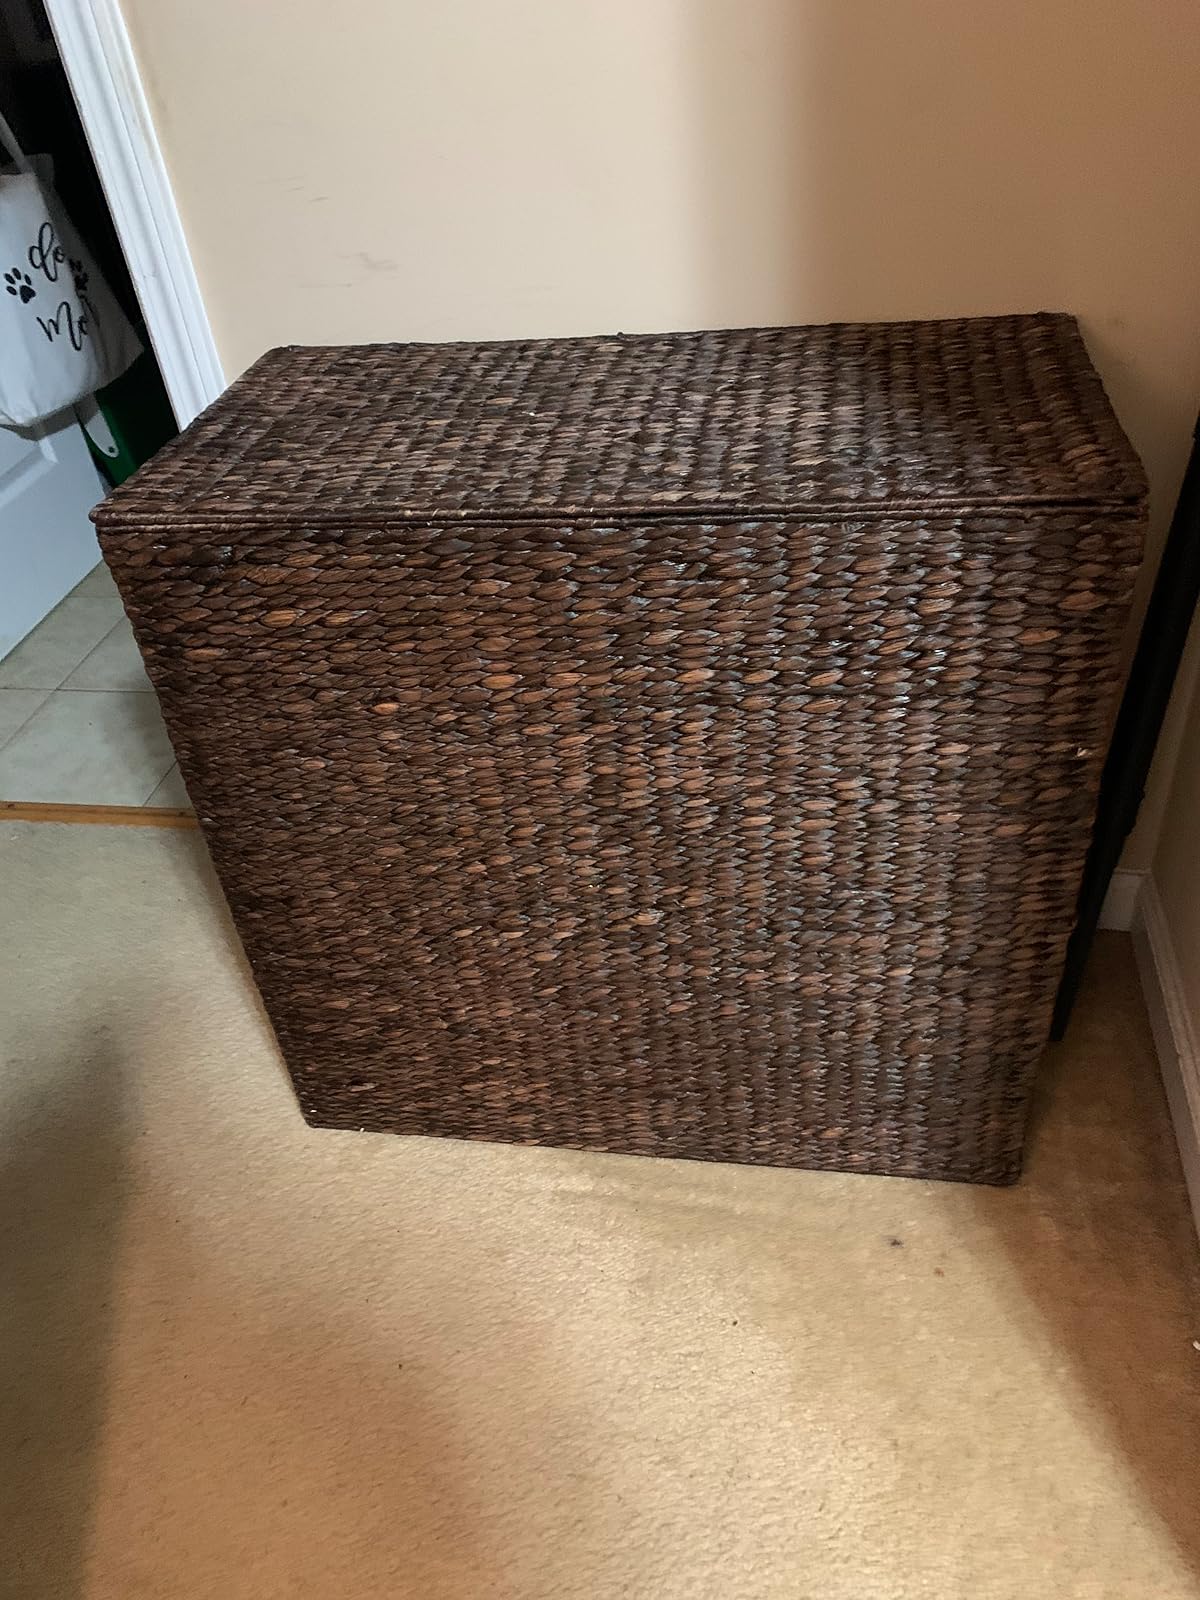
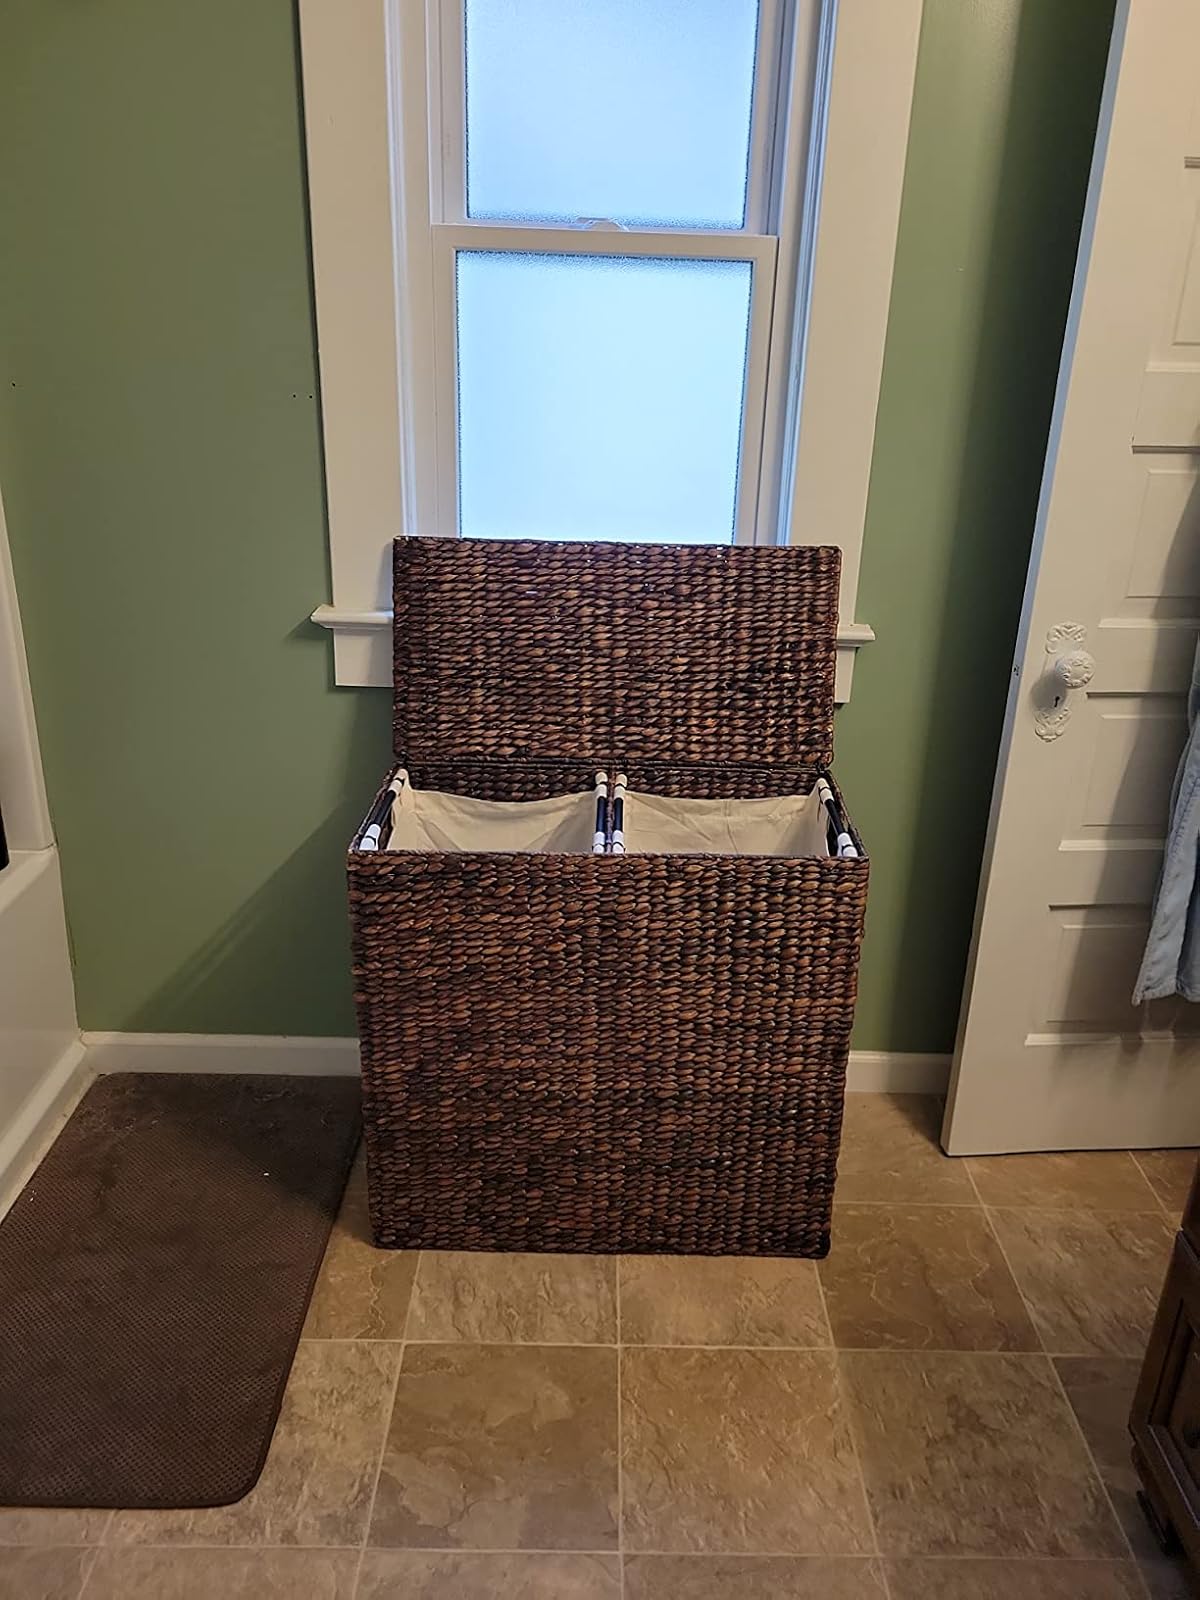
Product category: items_hamper
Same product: yes